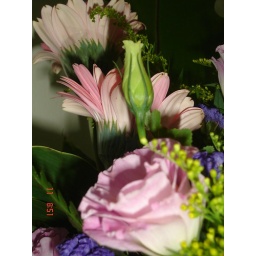
a bouquet of flowers sent by one of my clients....what a surprise!